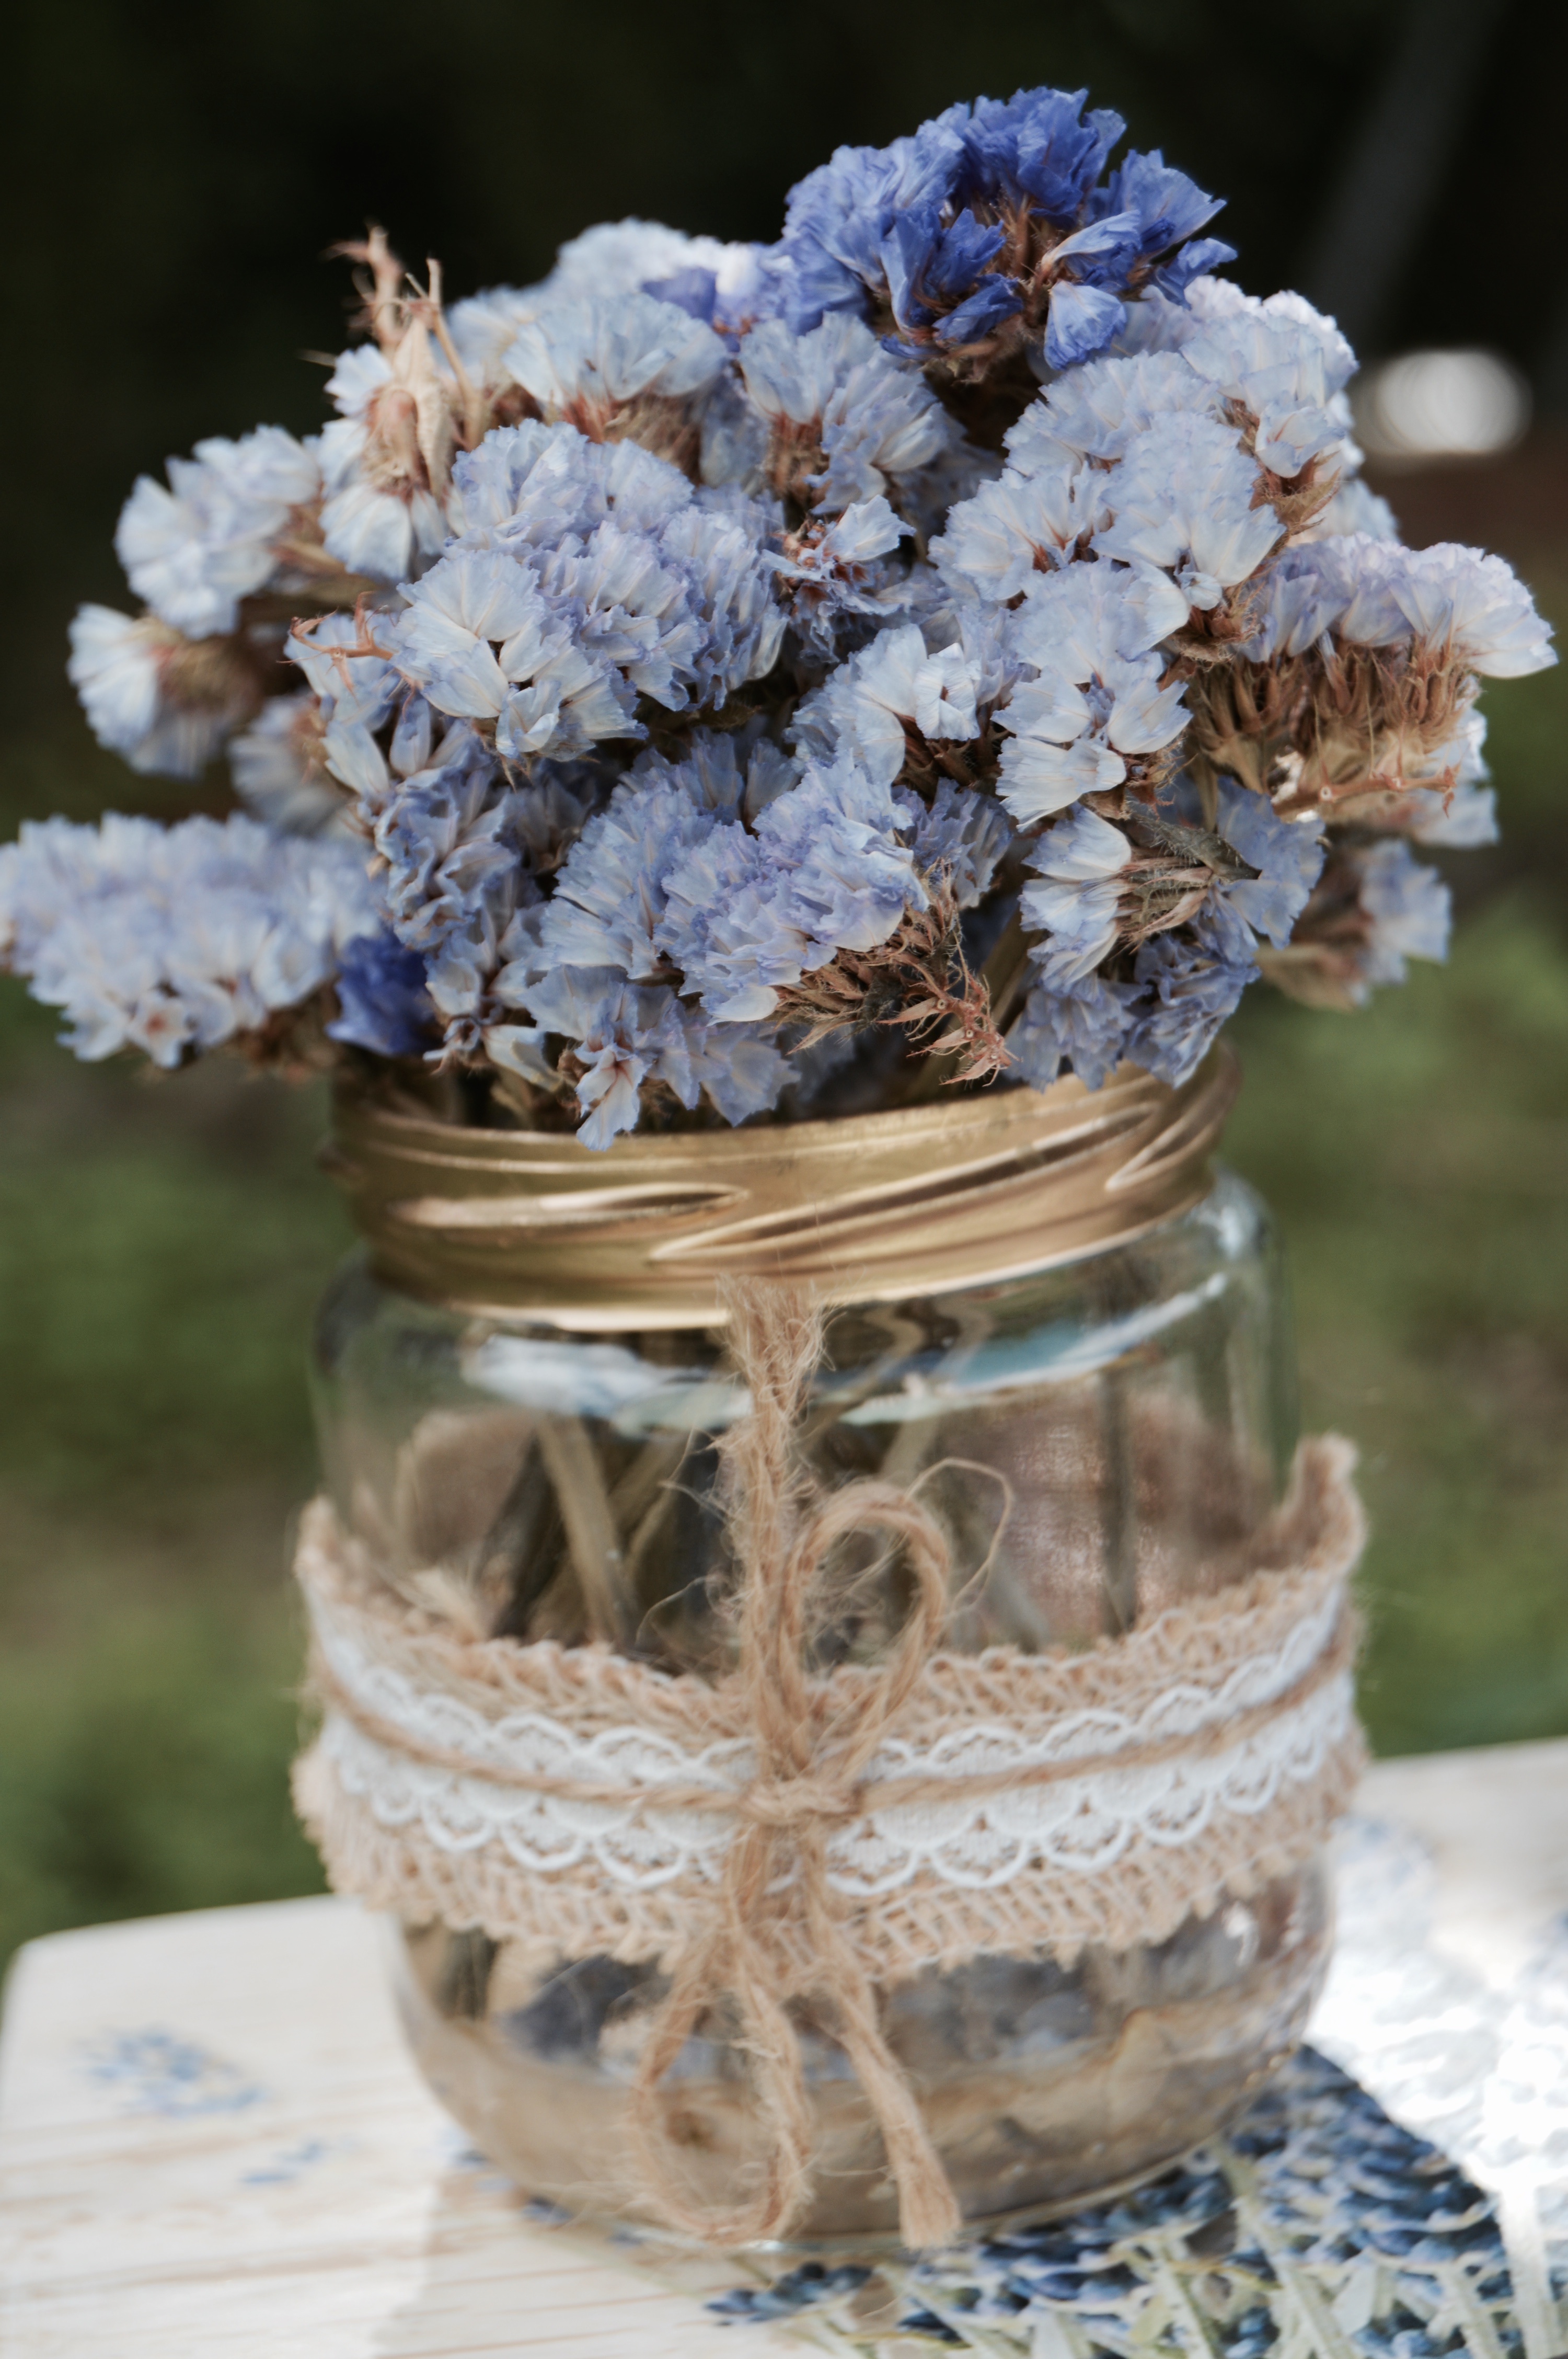
plant, flower, spring